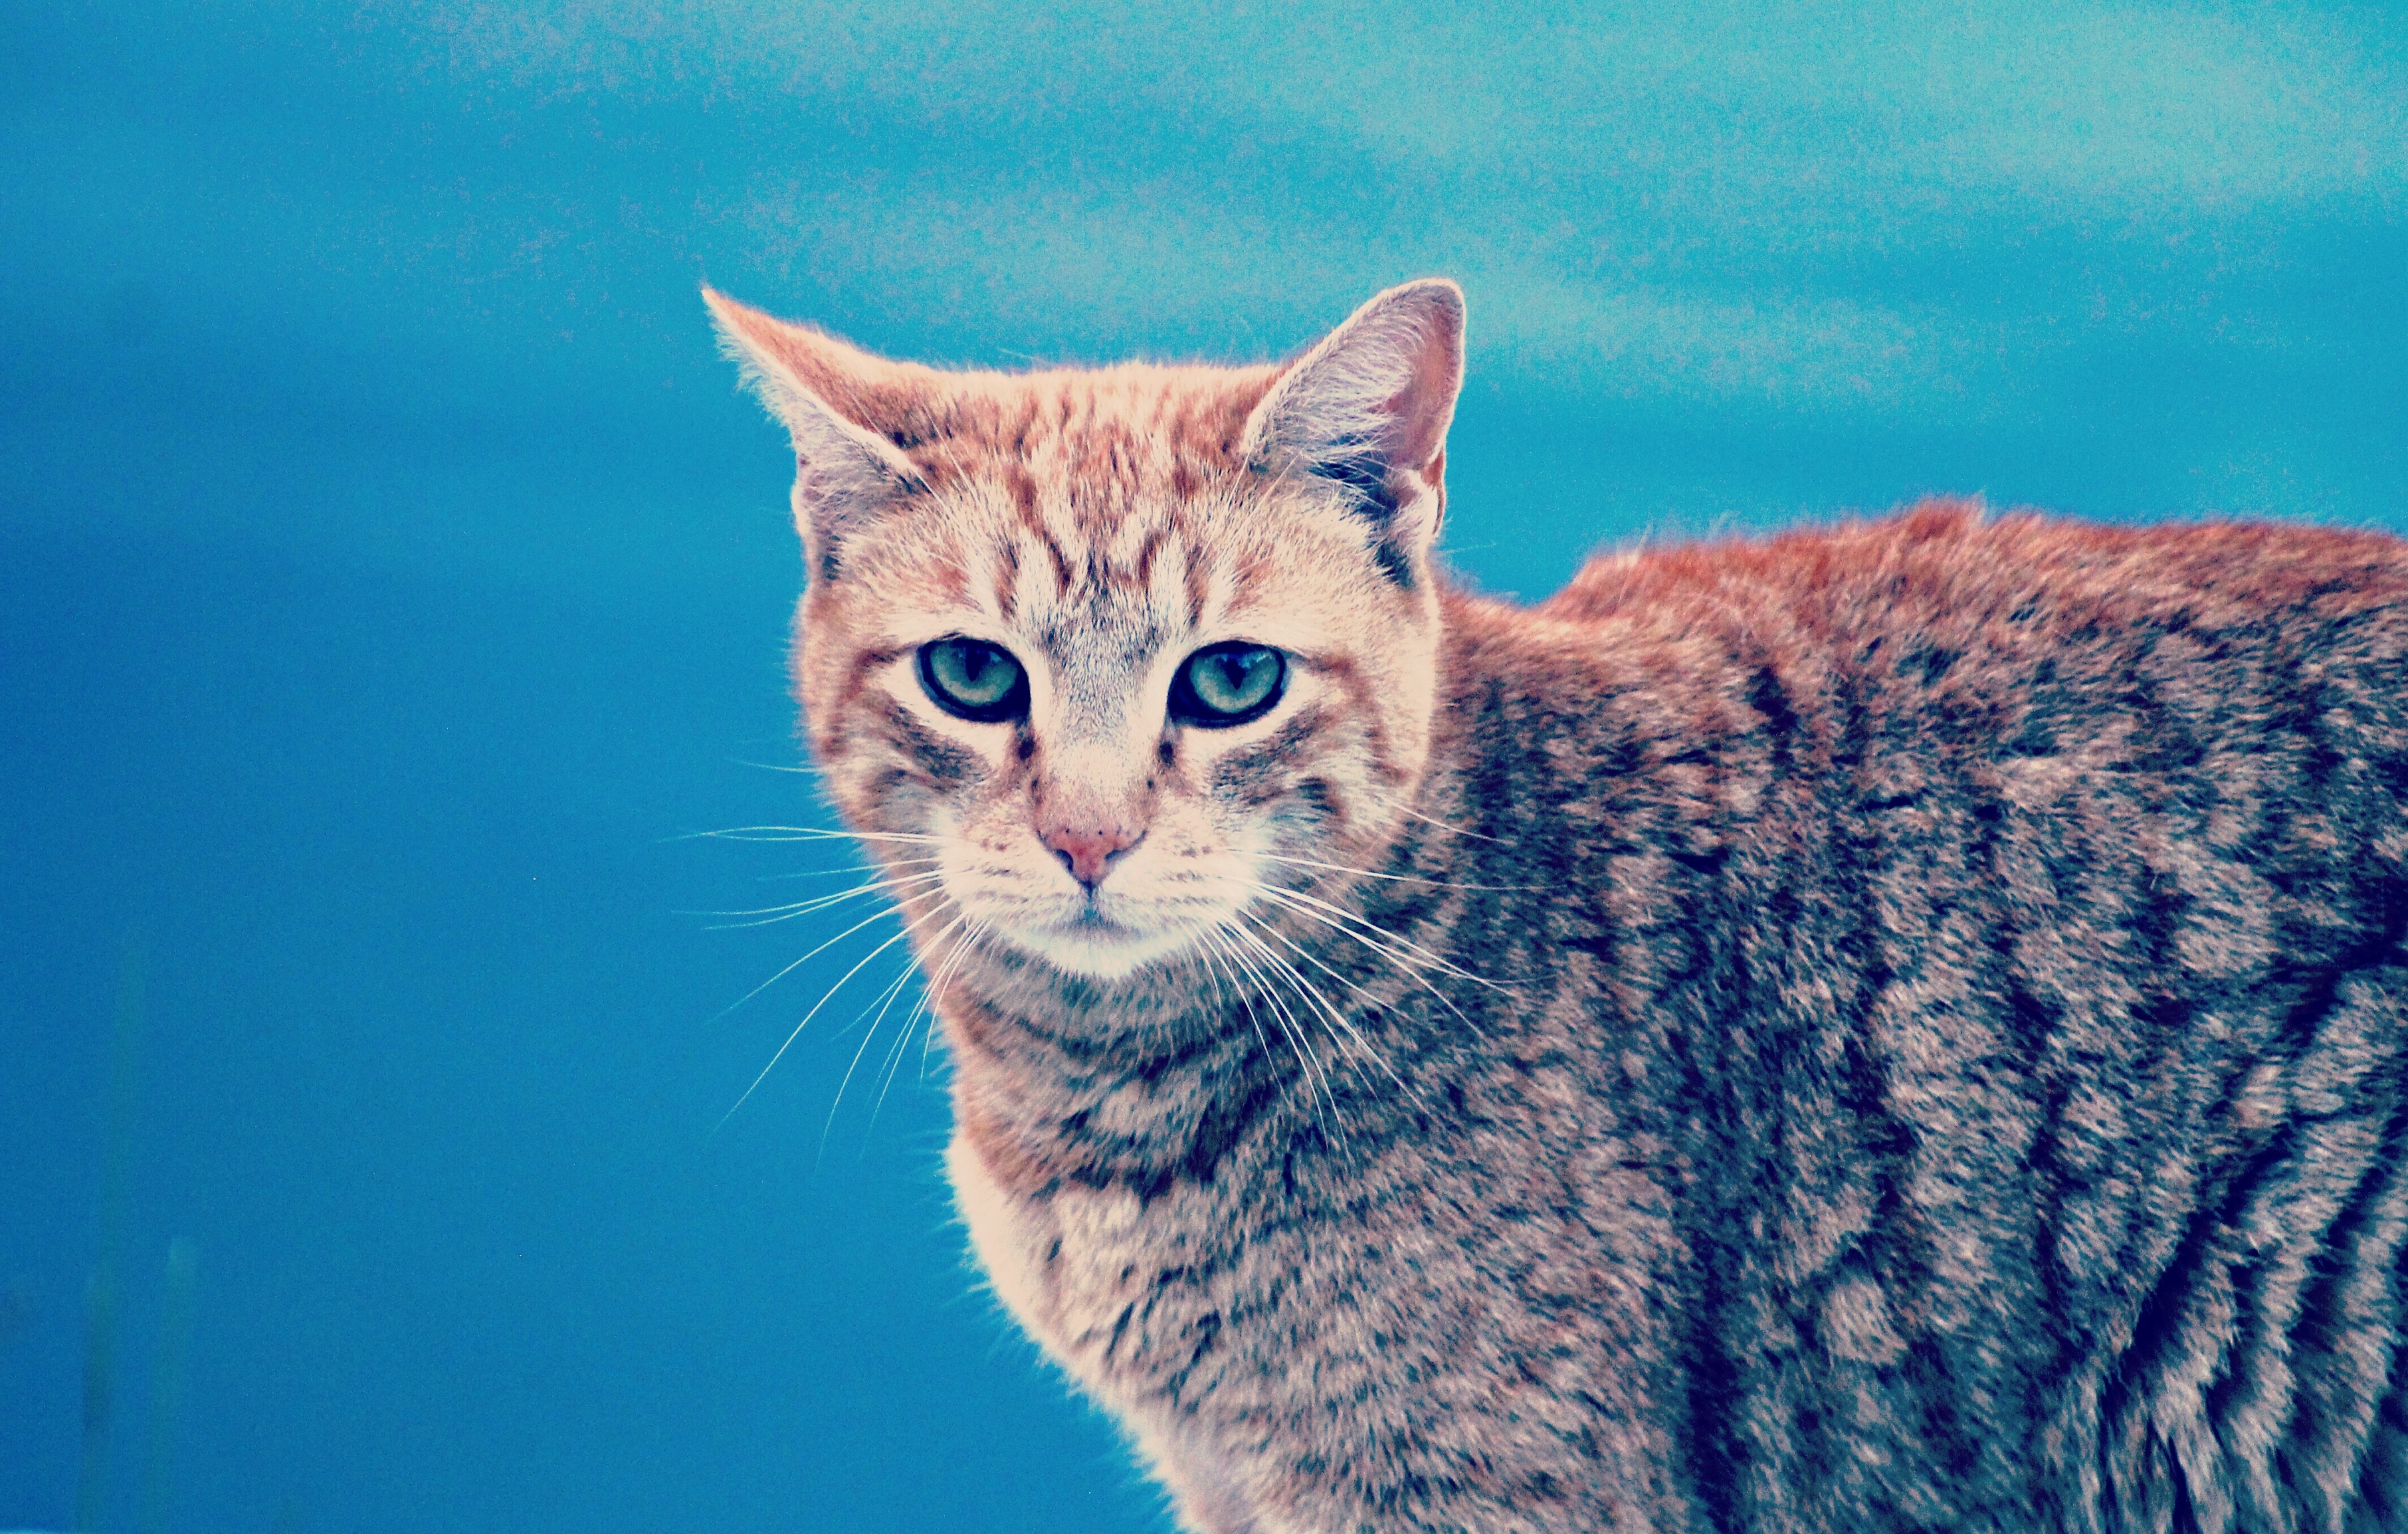
kitten, cat, mammal, blue, fauna, whiskers, vertebrate, wild cat, small to medium sized cats, cat like mammal, domestic short haired cat